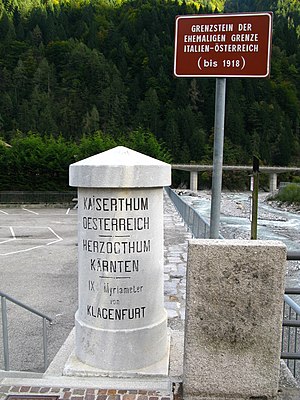
Pontebba
Den tidligere grænsesten i byen.
Pontebba er en nordøstitaliensk by og kommune i provinsen Udine i regionen Friuli-Venezia Giulia.